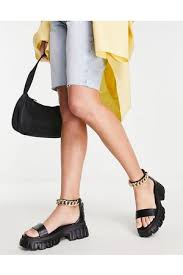
Label: Ballet Flat